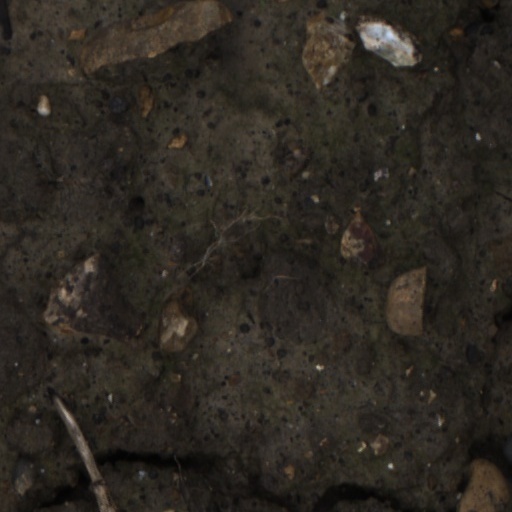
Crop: wheat